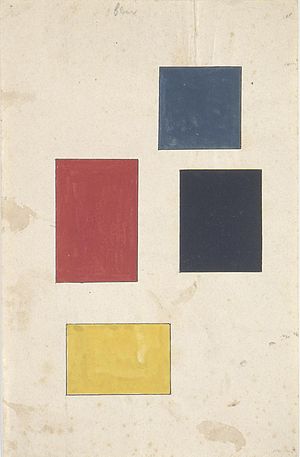
Neoplasticisme / Galleri
Neoplasticisme er en kunstteori som omkring 1917 blev fremført af De Stijl, en gruppe kunstnere som forandrede æstetikken, blandt dem Piet Mondrian og Theo van Doesburg.